Hostages (2017 film)

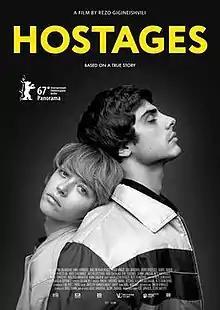

Hostages is a 2017 drama film directed and written by Rezo Gigineishvili and co-written by Lasha Bugadze. It was screened in the Panorama section at the 67th Berlin International Film Festival.